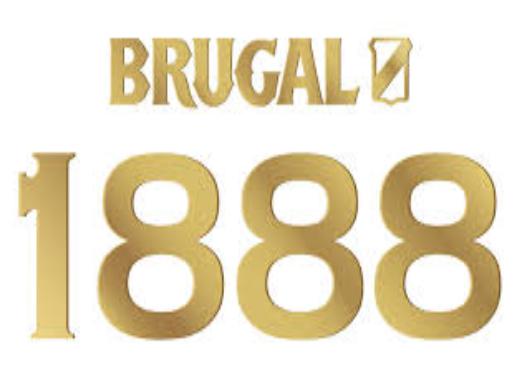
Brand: Brugal
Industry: Food